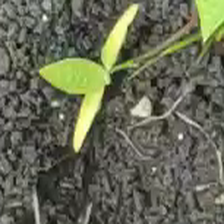
Weed species: Moti_dudhi(Euphorbia_geneculata_L)